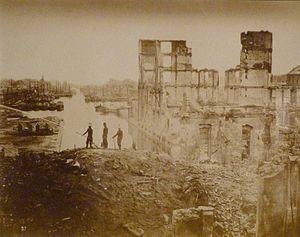
Exposition La Commune de Paris à l'Hôtel de Ville de Paris (18 mars - 28 mai 2011) - Docks du bassin de la Villette.